Morteza Avini

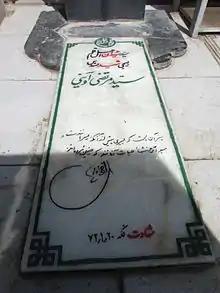
Morteza Avini's grave stone.

Avini was killed by shrapnel from a landmine explosion in Fakkeh, in northwest Khuzestan Province, on 9 April 1993, while producing a documentary. He was dubbed a "shahid", or "martyr," after his death. Ayatollah Ali Khamenei, the Supreme Leader of Iran, described him as "the master of martyred literati" on the 20th day of Farvardin, which was declared the day of "Islamic Revolution art" on the Iranian calendar.